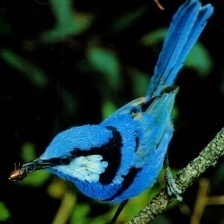
Species: SPLENDID WREN
Scientific name: MALURUS SPLENDENS